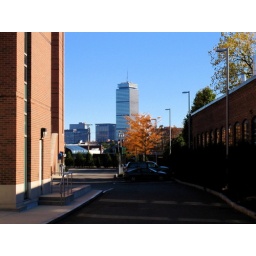
Prudential building in Boston, across the river